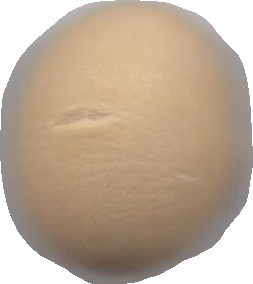
Variety: Grobogan